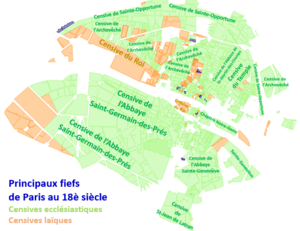
Fiefs de Paris au 18ème siècle
Le droit féodal à Paris constitue le cadre juridique de l'expansion urbaine de la capitale, du Moyen Âge à son abolition lors de la nuit du 4 août 1789. Son application dans une ville très peuplée était d’une très grande complexité, à la source de multiples litiges.